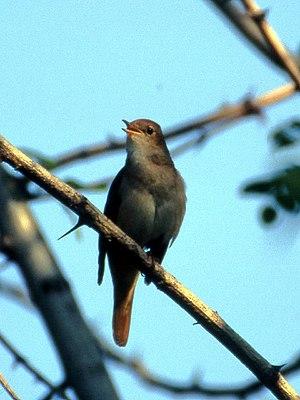
La territorialité est un comportement très répandu au sein de la classe des oiseaux. Le comportement territorial animal a d'ailleurs été mis en évidence pour la première fois chez un oiseau, le Rossignol philomèle, par John Ray en 1678.
Le Rossignol philomèle est une espèce d’oiseaux de la famille des Muscicapidae.